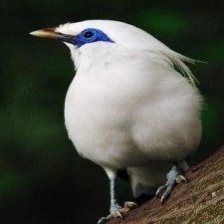
Species: BALI STARLING
Scientific name: LEUCOPSAR ROTHSCHILDI